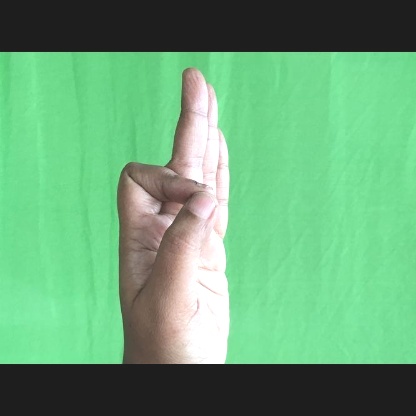
Mudra: Aralam